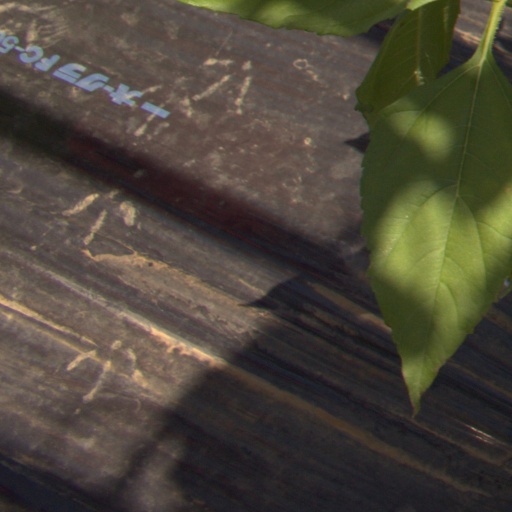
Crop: Jerusalem artichoke